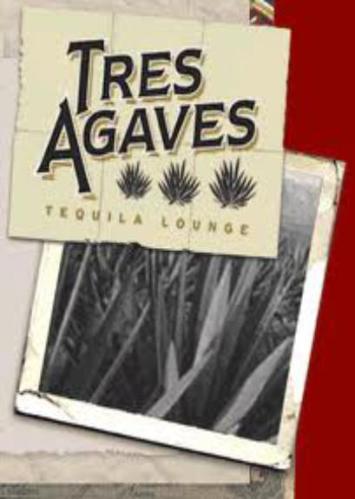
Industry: Food